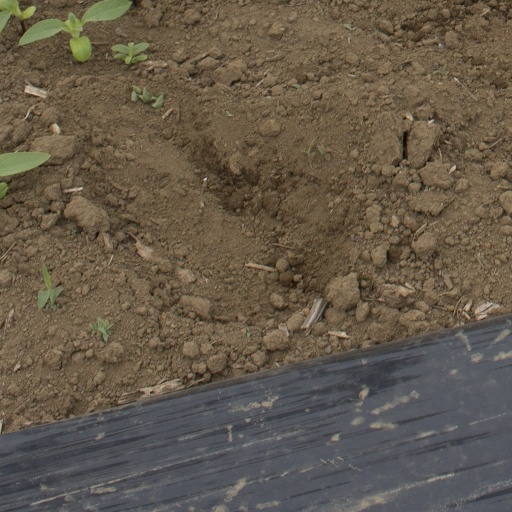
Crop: Jerusalem artichoke